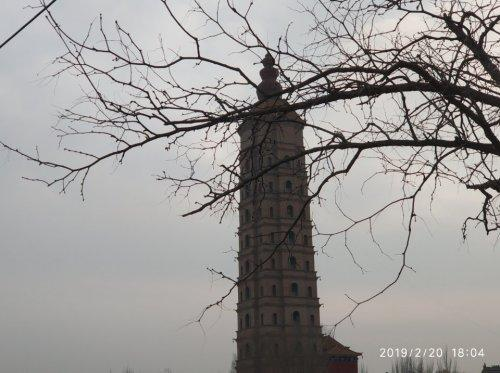
地标名称：多宝塔
所在城市：吴忠市·利通区